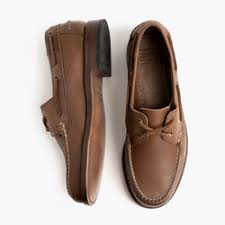
Label: Boat